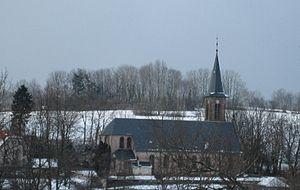
Ban-de-Sapt est une commune française située dans le département des Vosges, en région Grand Est.